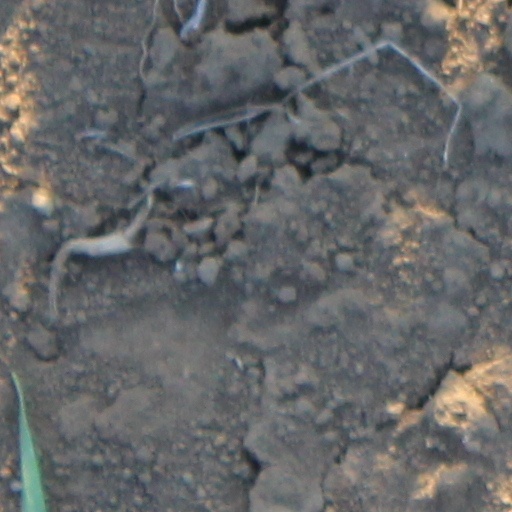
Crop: wheat